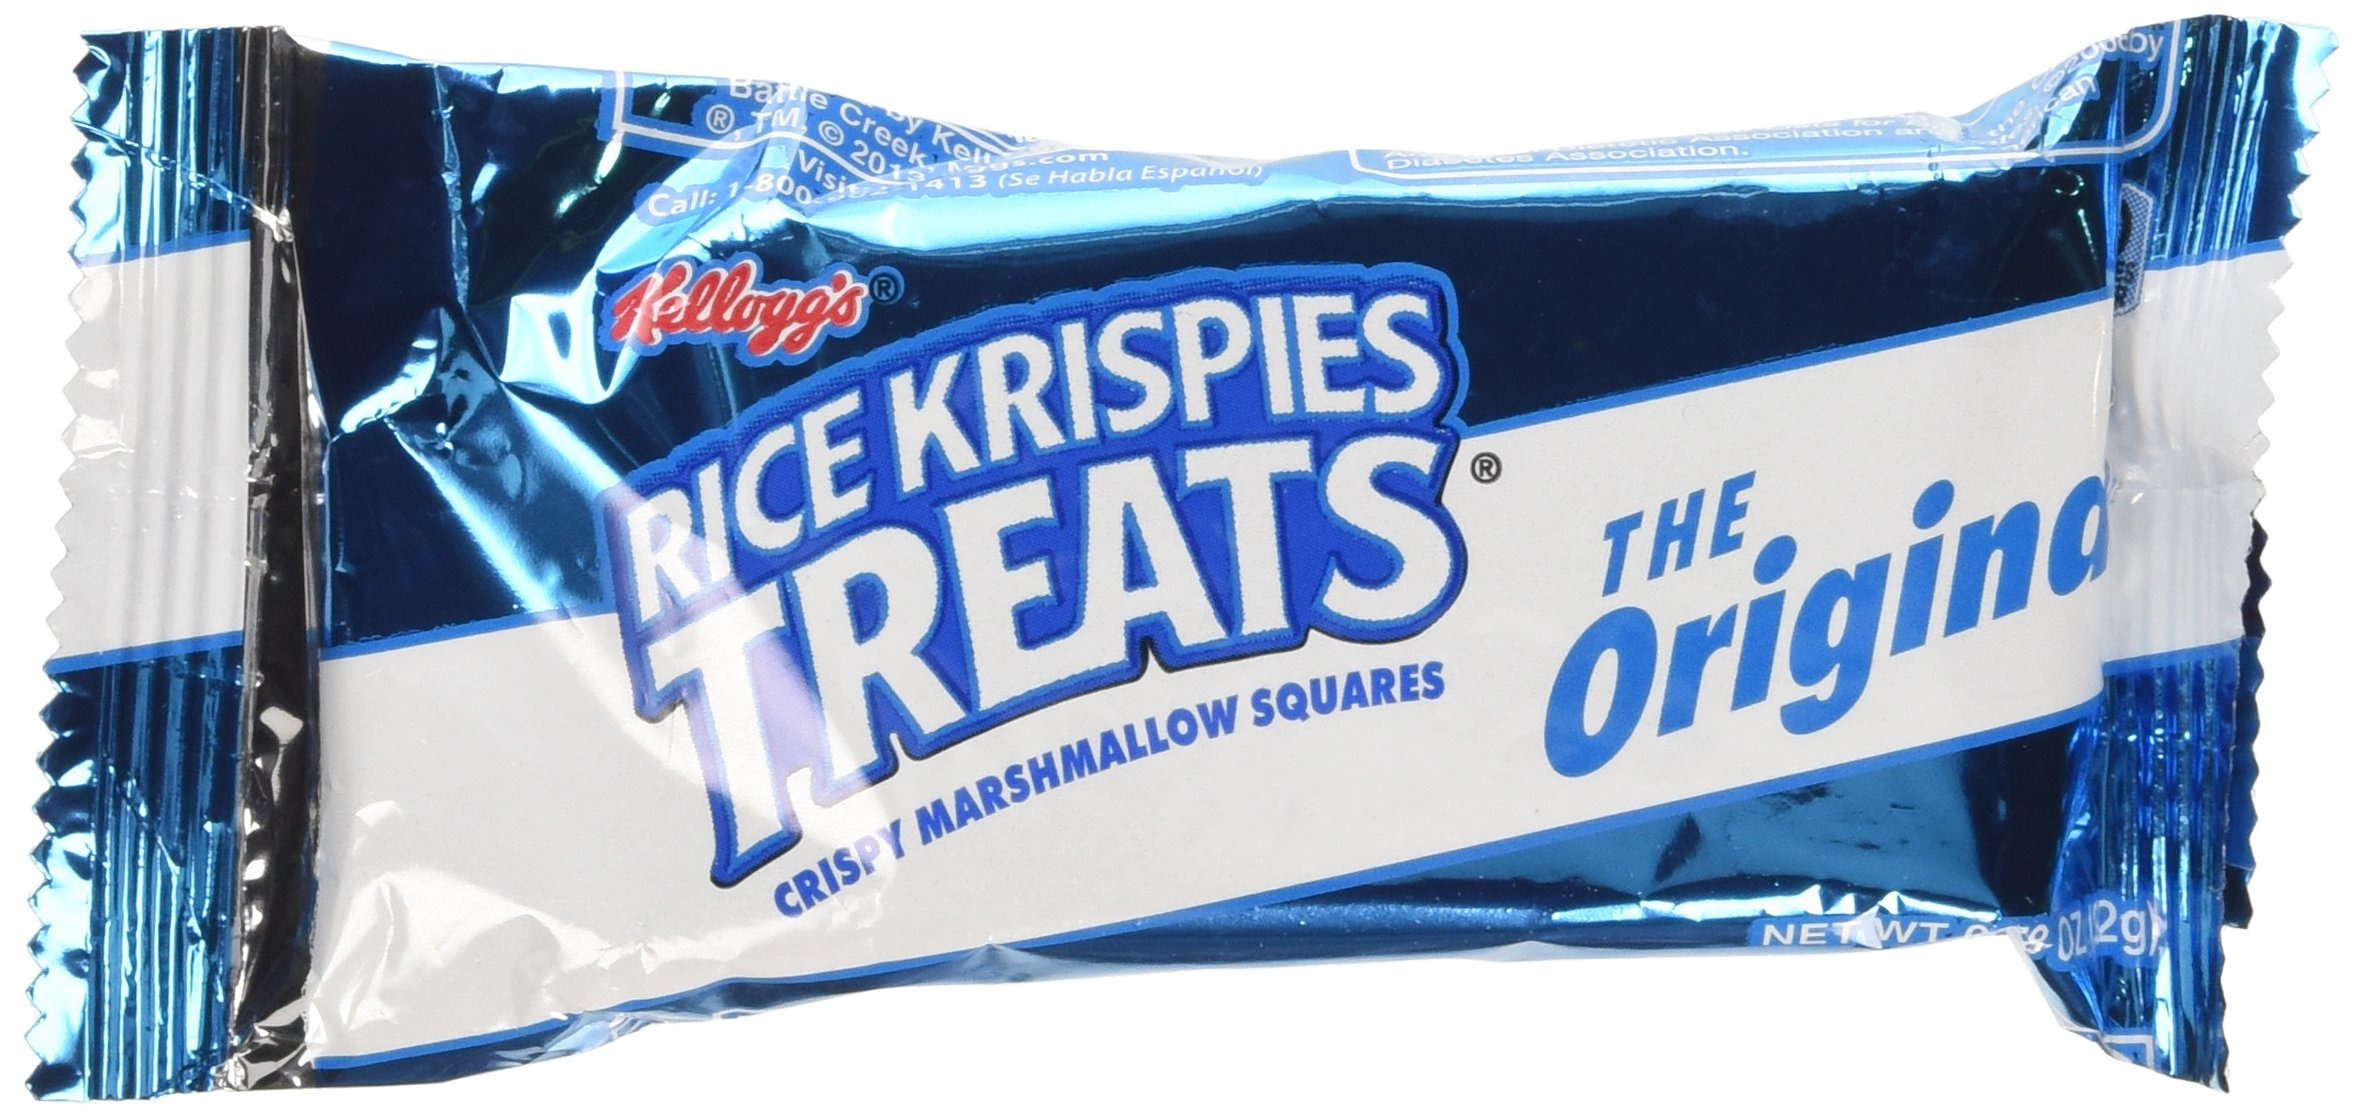
Item Name: Kellogg's Rice Krispies Treats Original Crispy Marshmallow Squares .78 oz Bars - 54 Bars
Bullet Point 1: Pack of fifty-four, 0.78-ounce bars(total of 41.9-ounces)
Bullet Point 2: The original crispy marshmallow squares
Bullet Point 3: Individually packaged bars
Product Description: Mini snack packs of sweet treats. Food Type: Rice Krispy Treat; Flavor: Original Marshmallow; Capacity (Weight): .78 oz; Packing Type: Pack.
Value: 54.0
Unit: Count

Price: 37.075